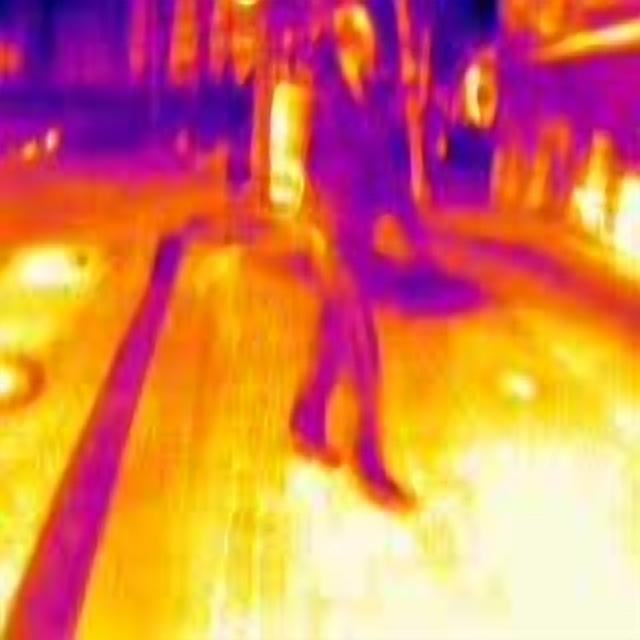
Detected objects:
label: person